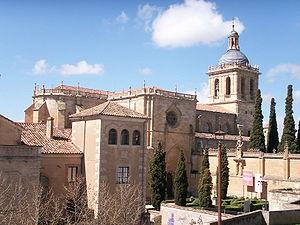
La cathédrale sainte-Marie est une cathédrale catholique située dans la ville de Ciudad Rodrigo, dans la communauté autonome de Castille-et-León, en Espagne.